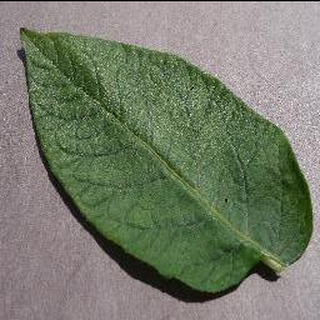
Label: healthy_potato